2018 Asian Games

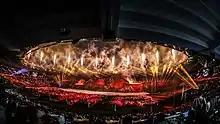
Opening ceremony

The opening ceremony started at 19:00 Western Indonesian Time (UTC+7) on Saturday, 18 August 2018. Wishnutama, then-CEO of Indonesian TV network NET. was the creative director for the ceremony. The ceremony stage showcased a towering 26 meter-high mountain with a waterfall as its background, accompanied by Indonesian plants and flowers. North and South Korea delegates marched together under one unified flag of Korea, which marked the first time both countries did so in the Asian Games after 12 years.